Zulu people

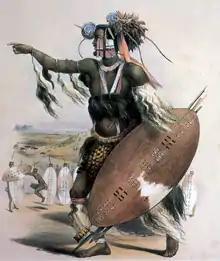
Utimuni, nephew of King Shaka, strikes a warrior's pose

The Zulu nation's growth and strength were based on its military organization and skills during Shaka's reign and those of his successors. The military was organized around the "ukubuthwa" ("to be enrolled") system, which did away with initiation ceremonies for the most part. Each age set, or group of young men of the same age, was assigned to the same regiment ("ibutho", singular; "amabutho", plural), according to the system. Girls were also subject to "ukubuthwa", but they were usually assigned to an age group rather than to a regiment. The "amabutho" were housed in military barracks (singular, "ikhanda"; plural, "amakhanda") located throughout the kingdom and under the command of a close relative to (or someone else appointed by) the king.